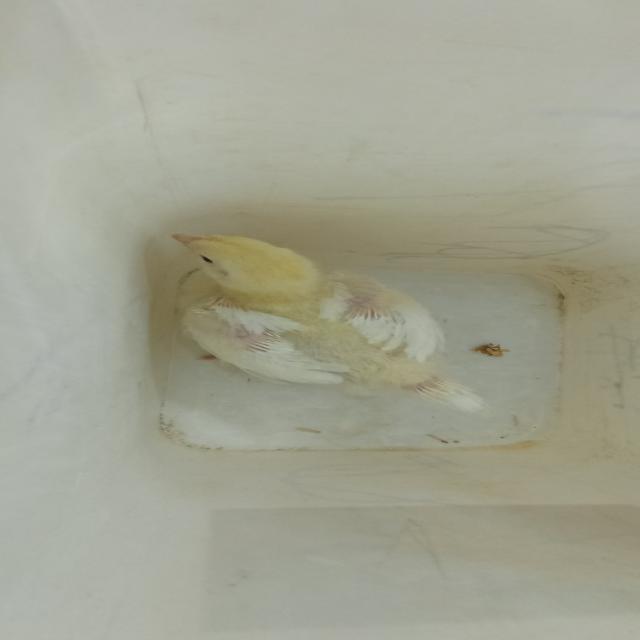
Weight: 381 g